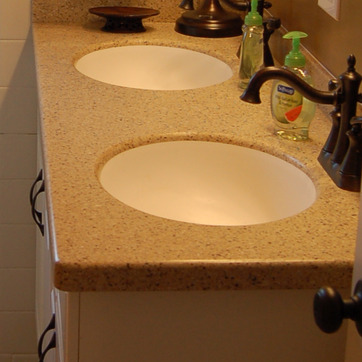
Material: ceramic